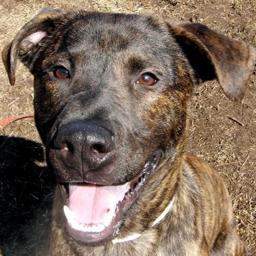
Animal: dogs